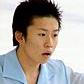
Age: 15